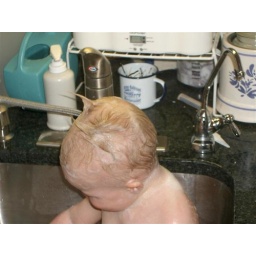
Ricky getting a bath in kitchen sink 06